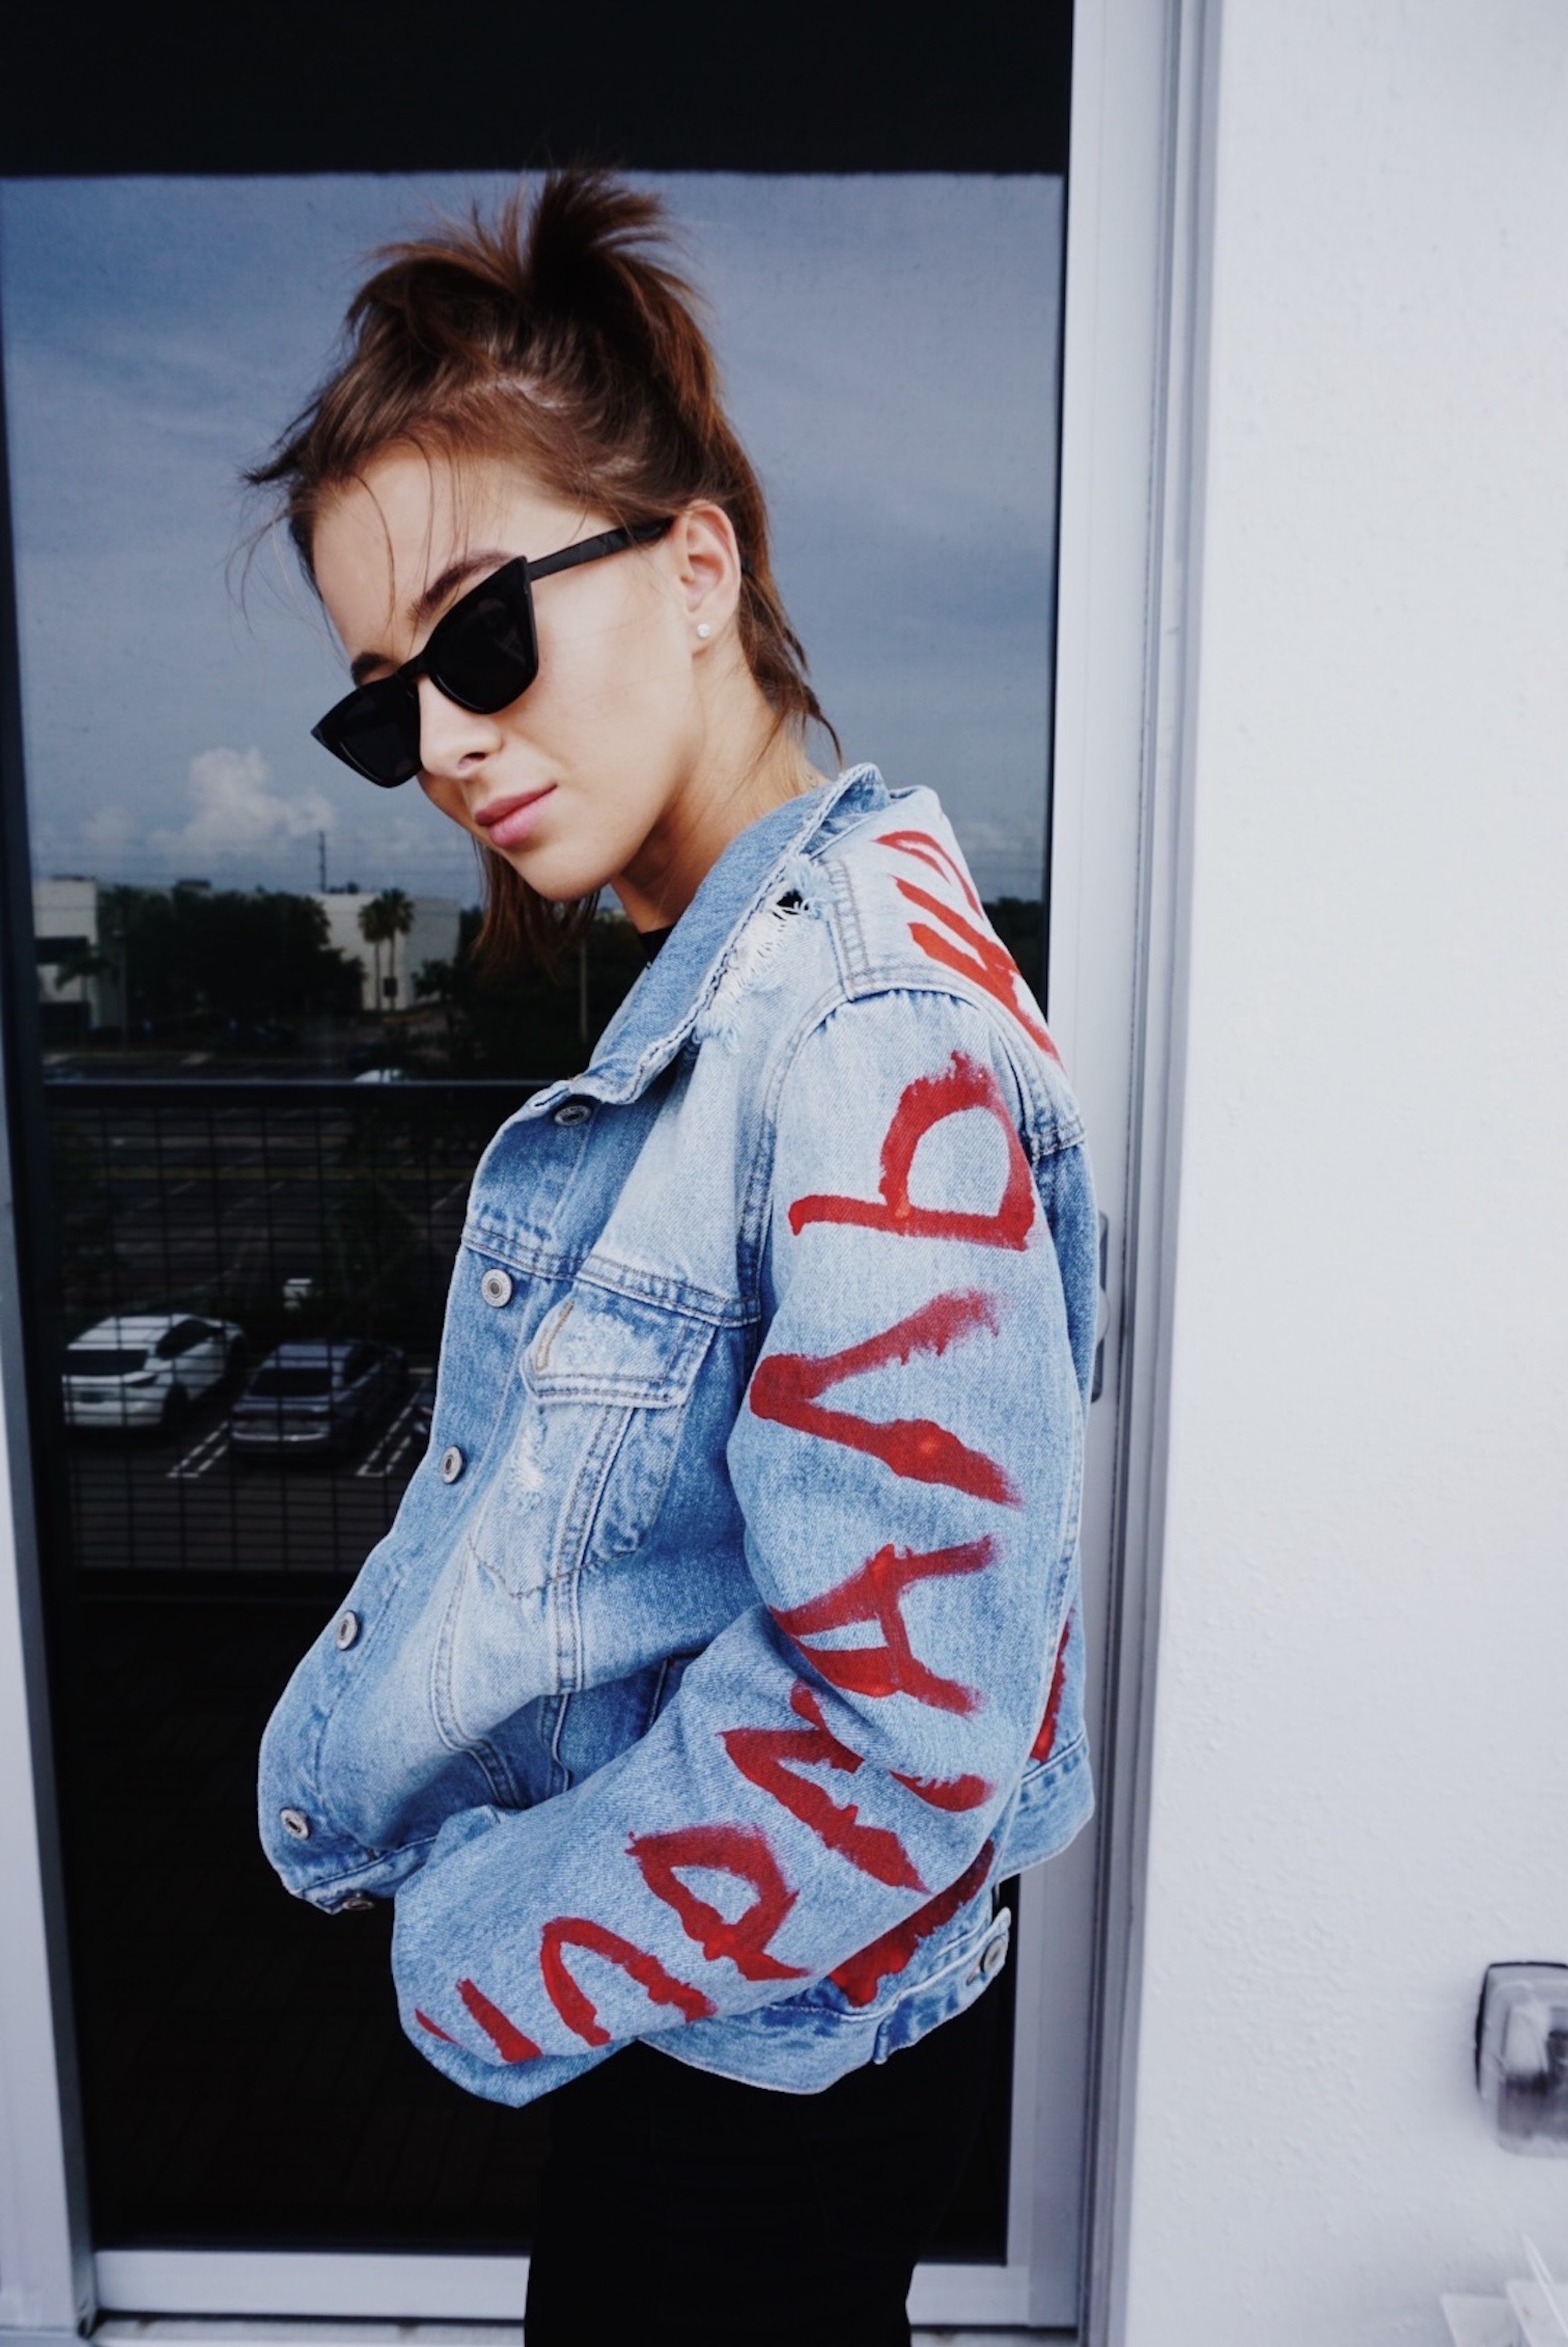
eyewear, cool, fashion, outerwear, sunglasses, glasses, jeans, textile, sleeve, photography, street fashion, photo shoot, advertising, t shirt, black hair, model, vision care, jacket, style, art